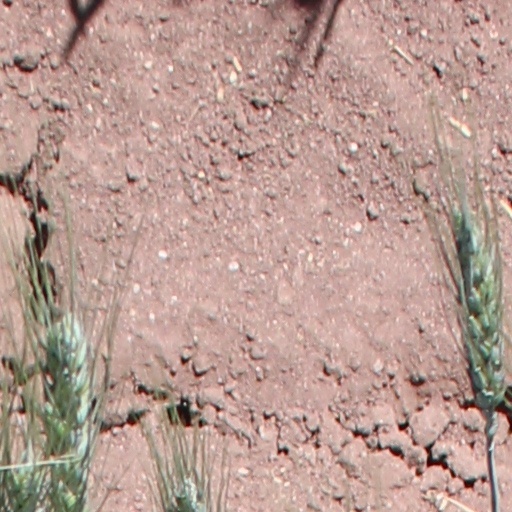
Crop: wheat